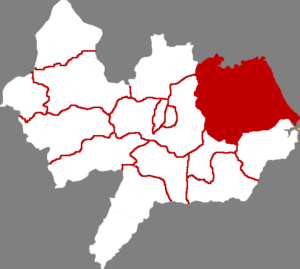
Huanghua est une ville de la province du Hebei en Chine. C'est une ville-district placée sous la juridiction de la ville-préfecture de Cangzhou.